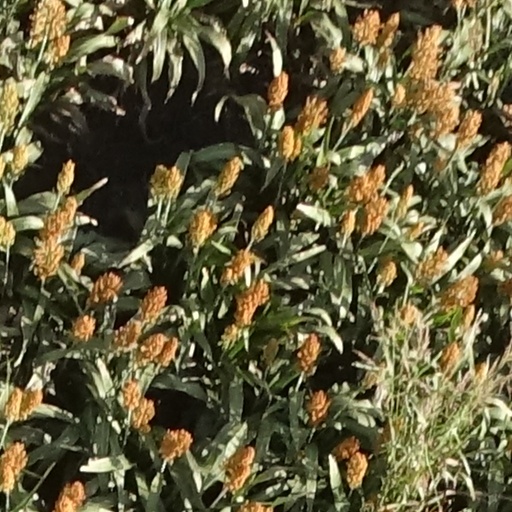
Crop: sorghum